El Paraíso, Peru

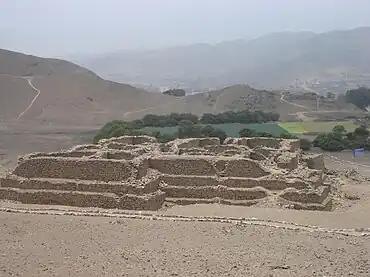
Huaca El Paraíso

Comparing the general layout of the site to other pre-ceramic sites in the region, such as Aspero and Rio Seco, reveals some interesting dissimilarities. Those sites are organized in a typical "U-shape," with monumental structures forming the sides and bottom of the "U". The structure at that bottom of the "U" is the largest in area and height, and creates a focus for the site at one end. At El Paraíso, the structure at the bottom of the "U" is neither the largest nor tallest. Instead the structures forming the sides of the U are larger than those at the bottom of the "U," and are roughly the same in height and length.